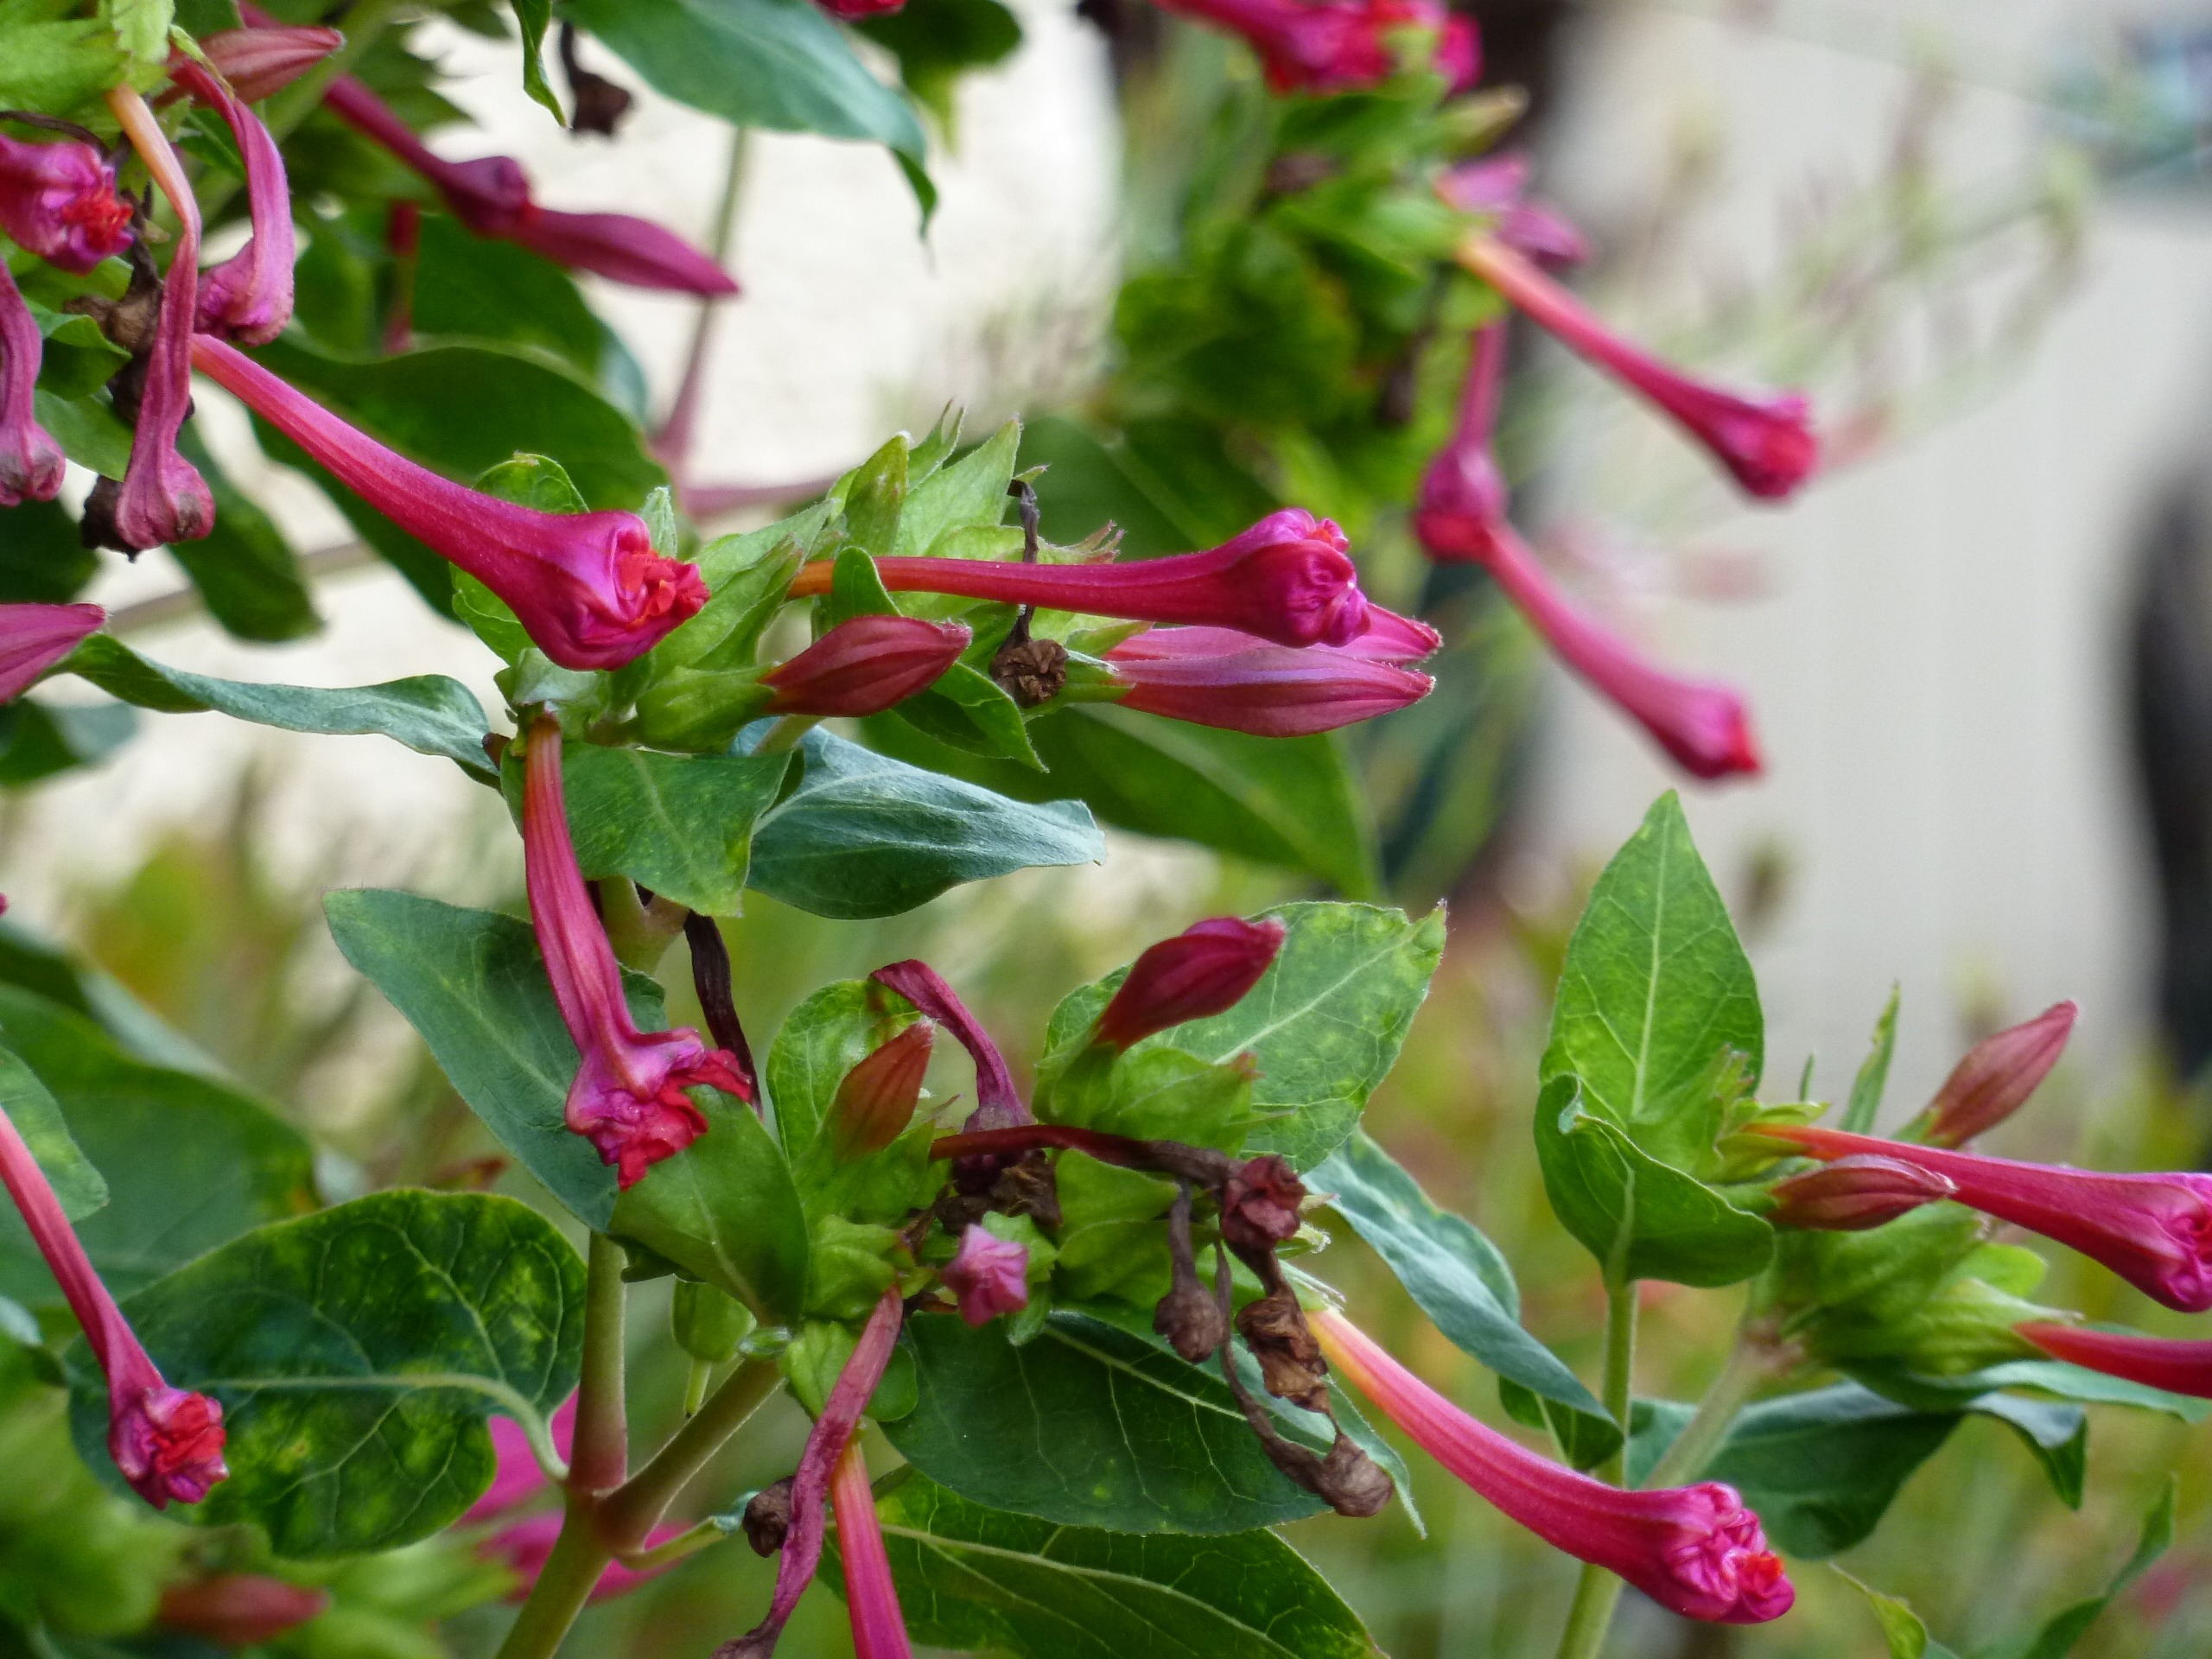
nature, blossom, plant, leaf, flower, summer, spring, produce, botany, pink, flora, shrub, flowering plant, land plant